Charles Sellier (painter)

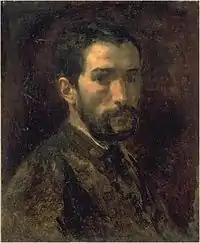
Charles Sellier. Portrait by Jean-Baptiste Carpeaux (c.1864)

Charles-Auguste Sellier or, according to some sources, Charles-François Sellier (23 December 1830 – 23 November 1882) was a French painter who specialized in mythological and historical subjects. Although not well-known during his lifetime, some of his works are considered to be precursors of Art Nouveau.